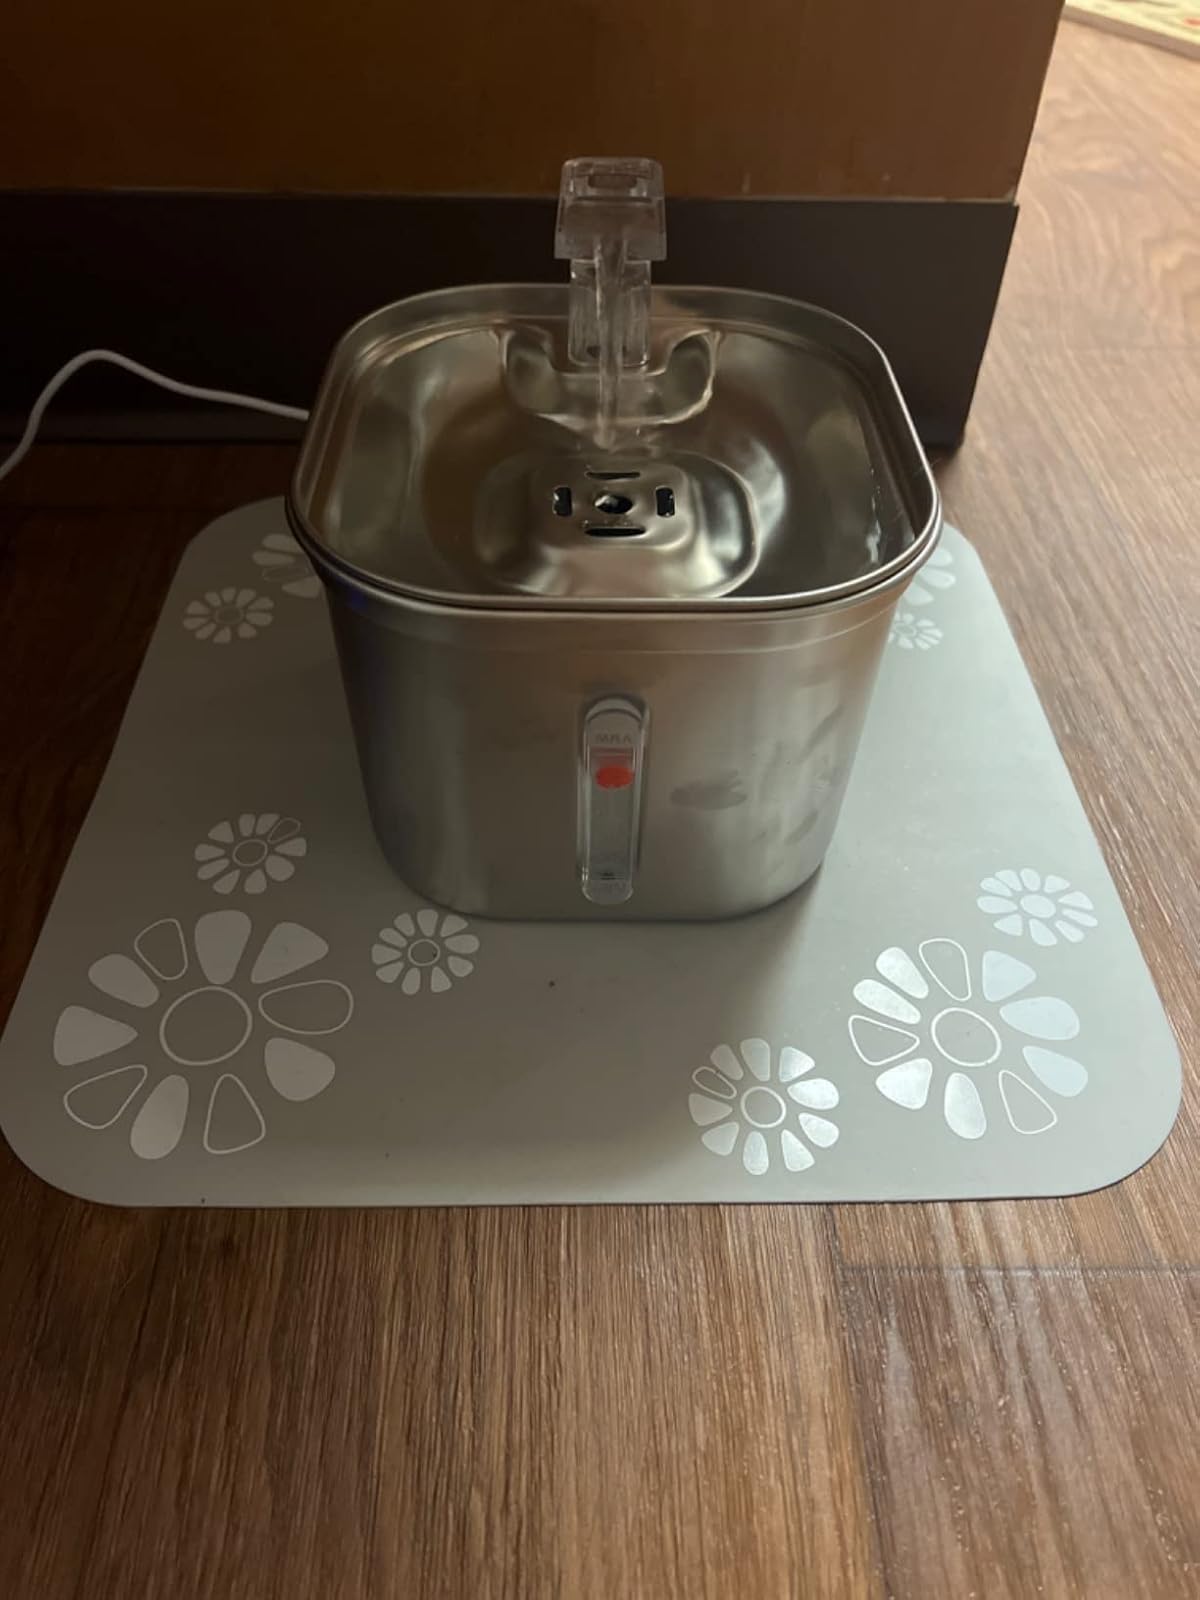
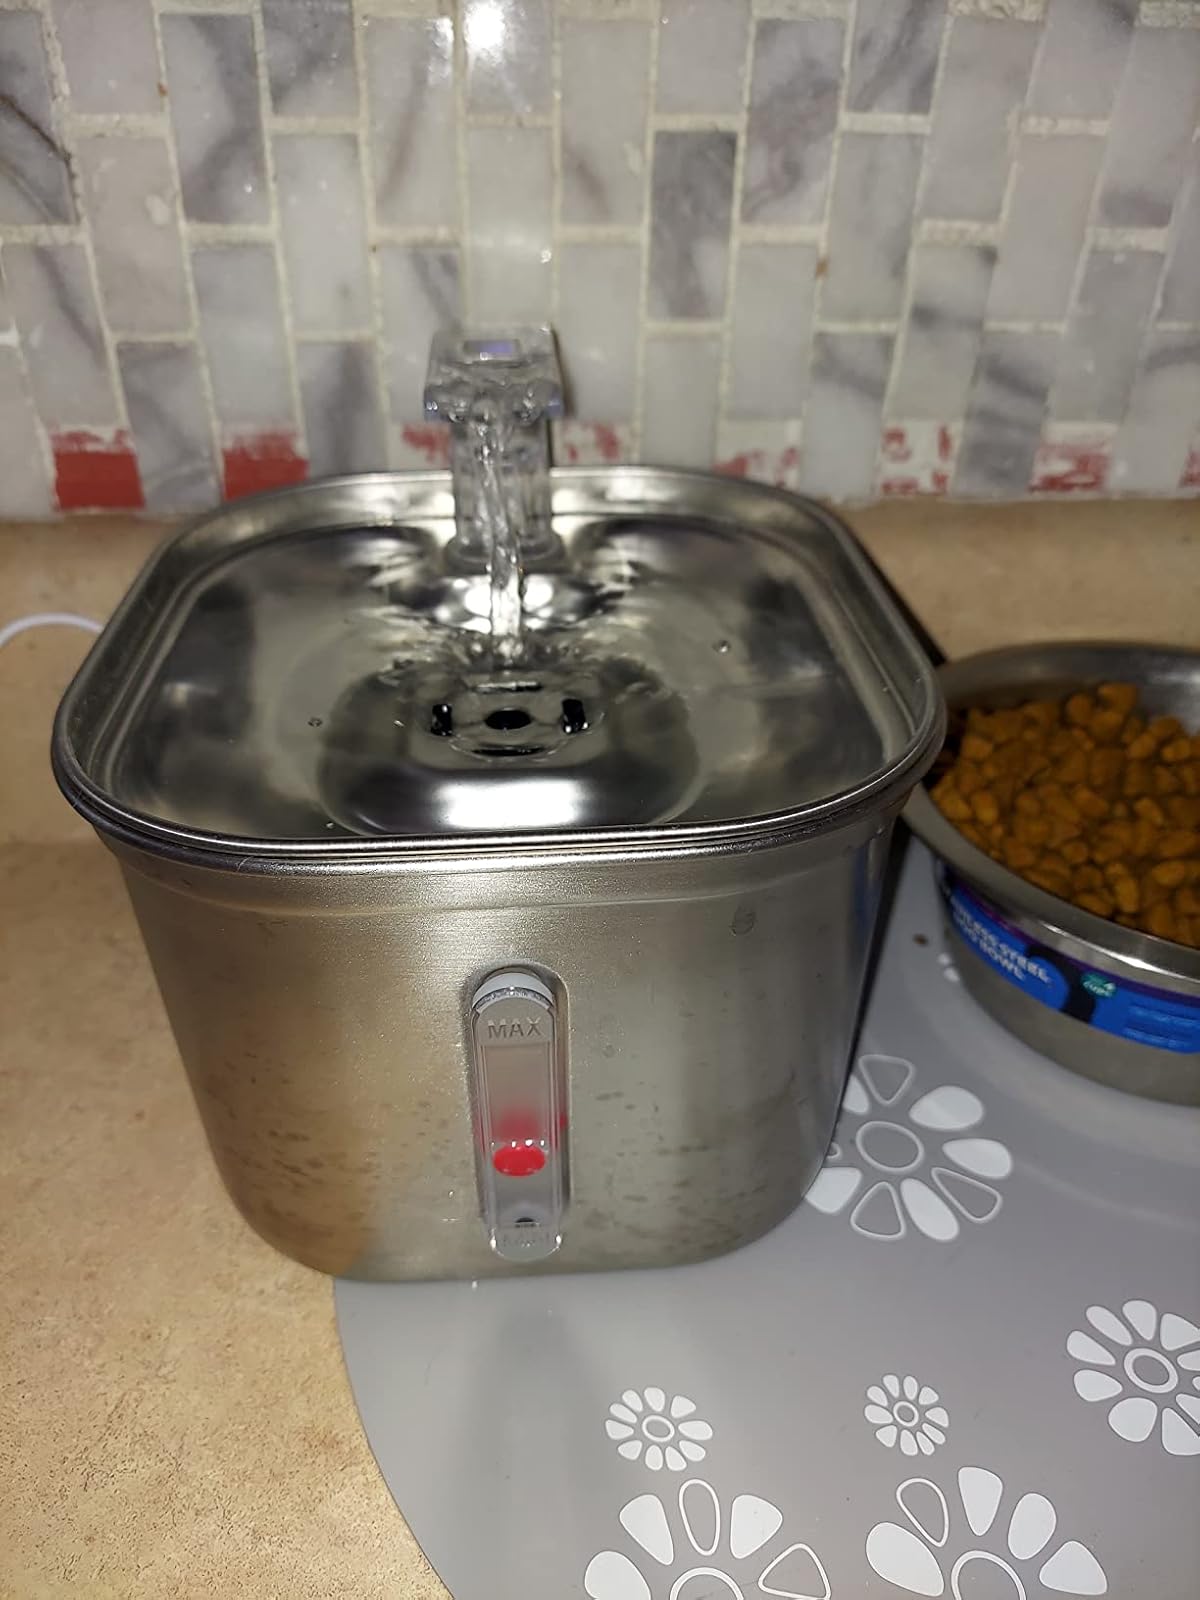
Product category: items_bowl
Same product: yes